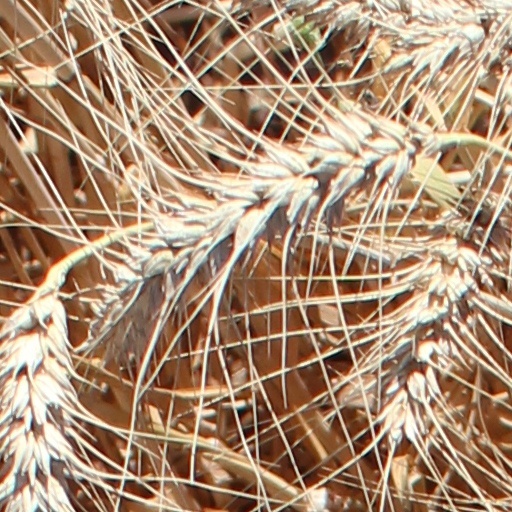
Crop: wheat